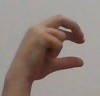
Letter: thal